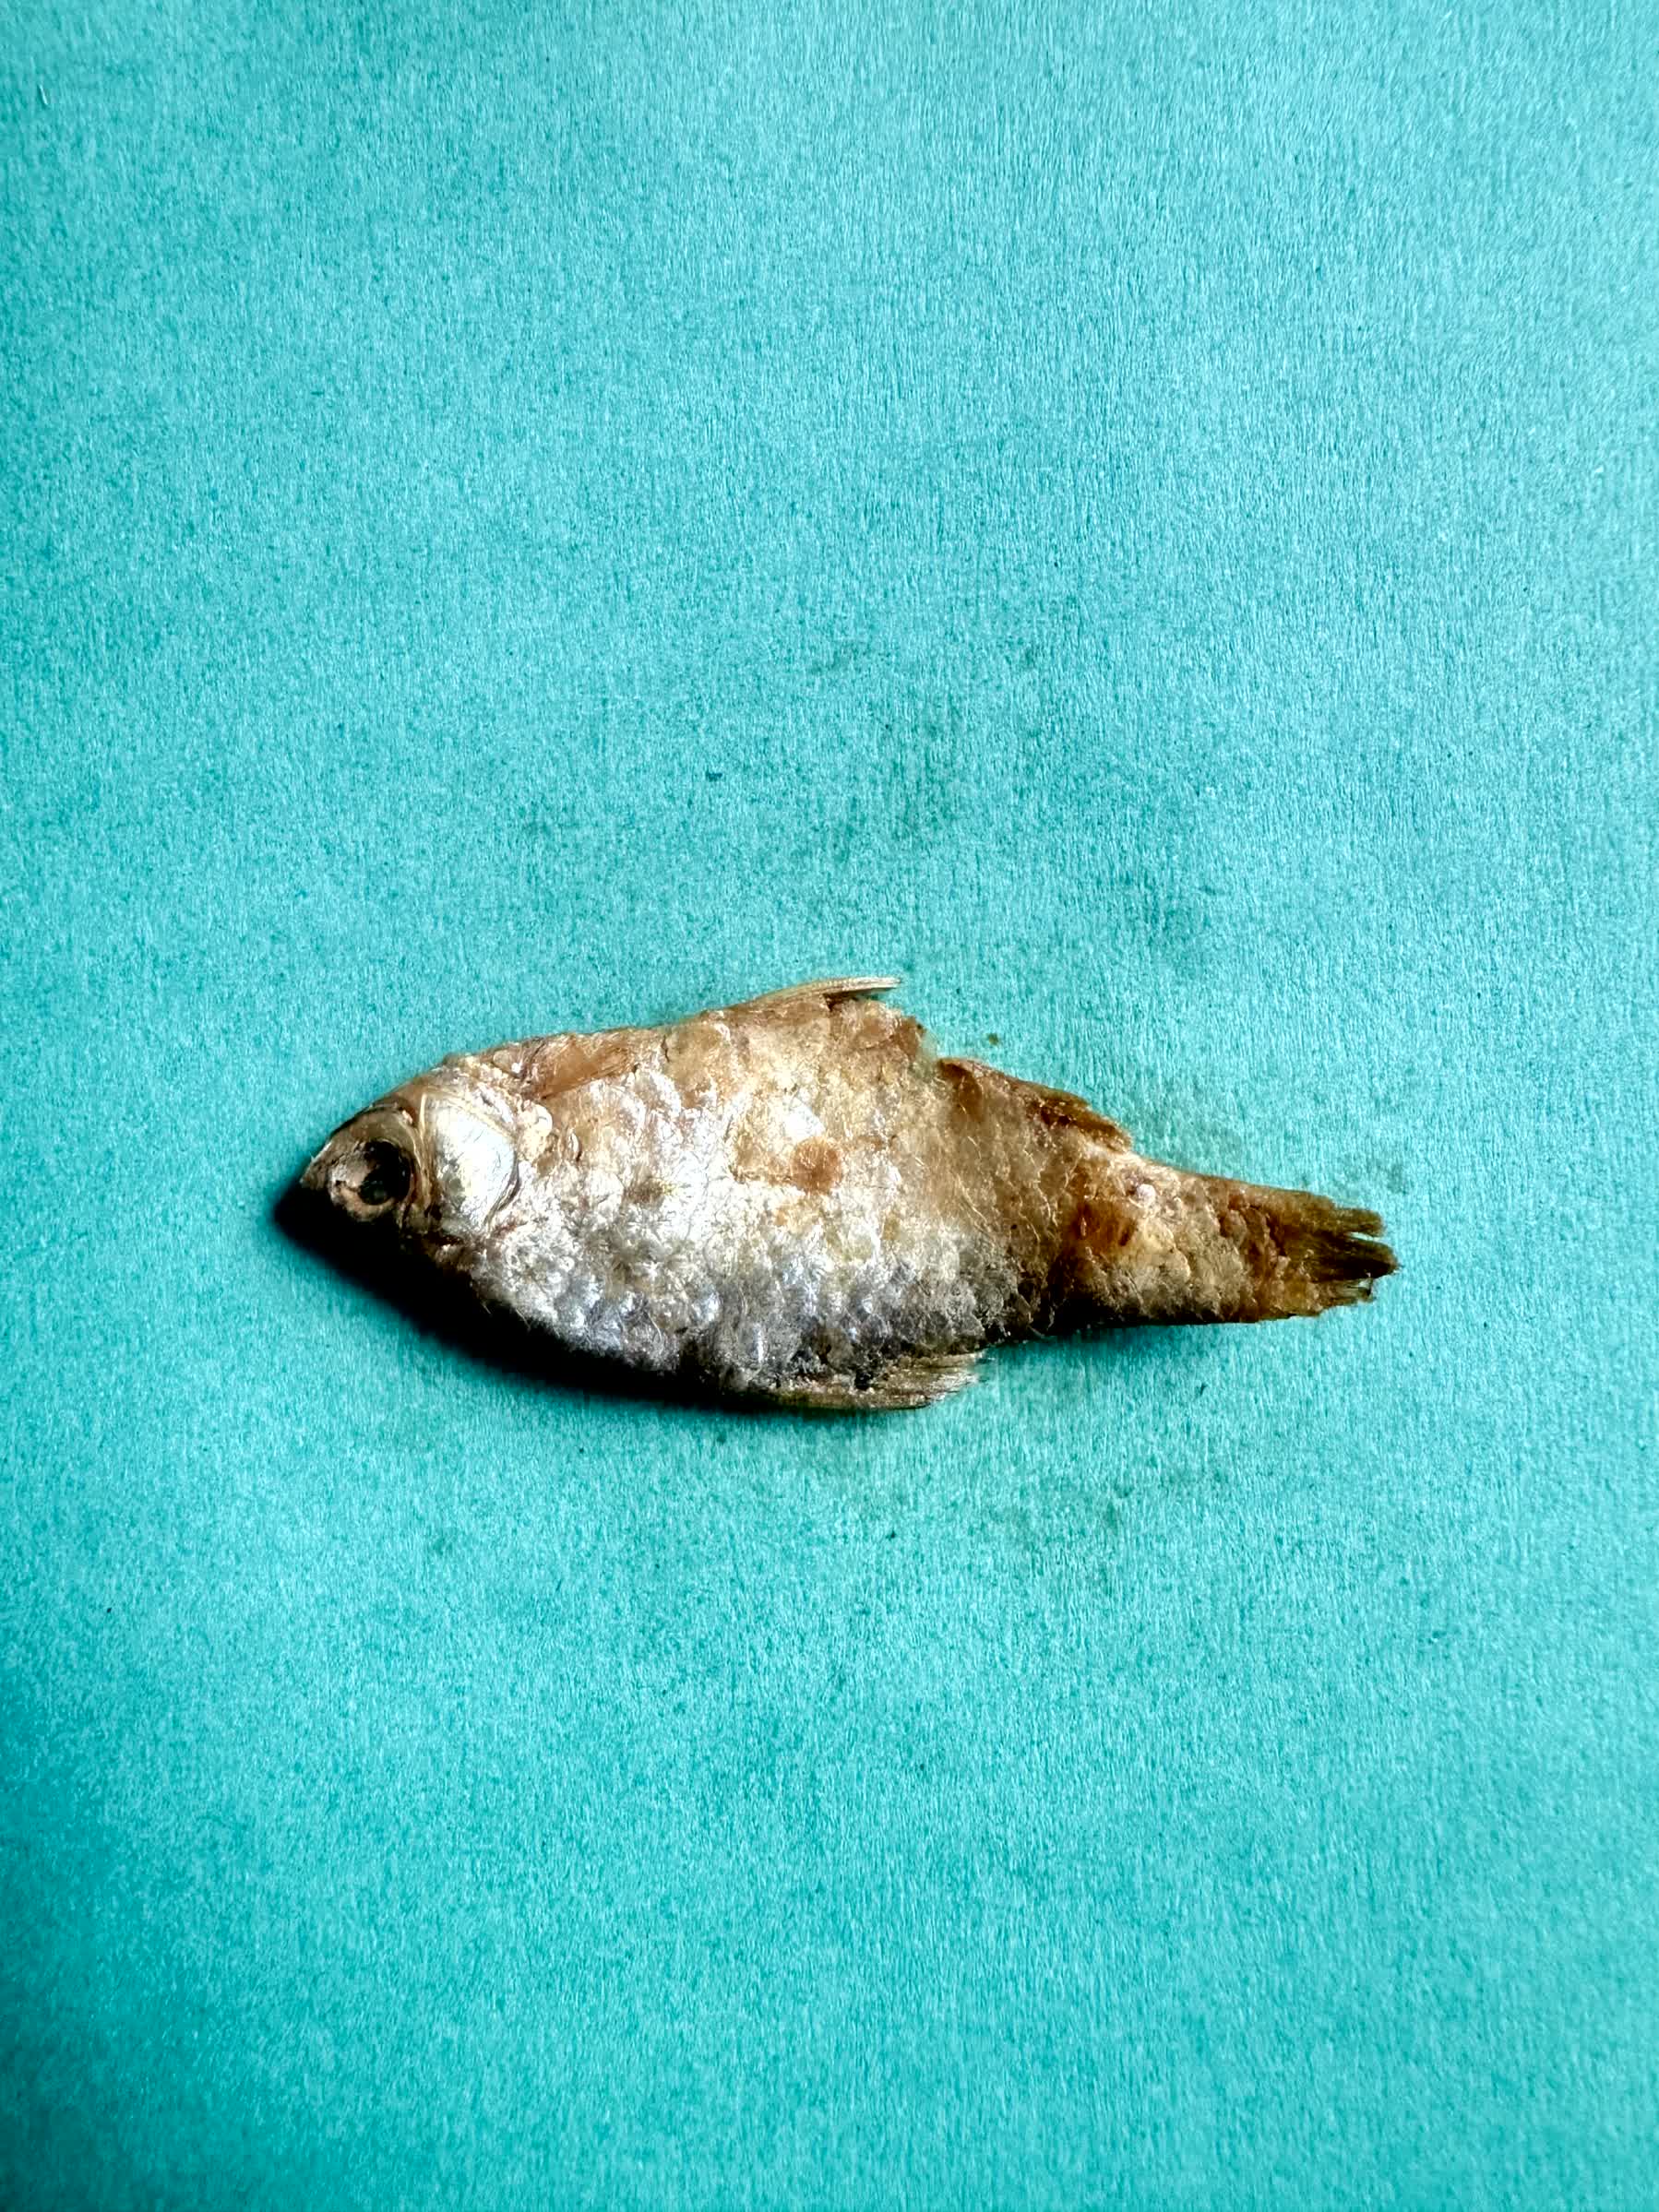
Species: puti chepa